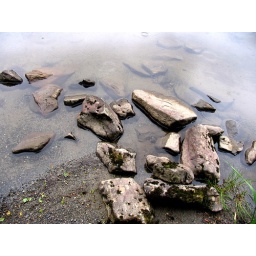
Steiner i sand og vann - Rocks in sand and water